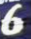
Number: 6